Reactions to the September 11 attacks

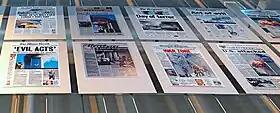
A museum panel showing headlines on September 12 in America and around the world. Most of the images on the headlines are images of United Airlines Flight 175 hitting the South Tower.

The September 11 attacks were condemned by world leaders and other political and religious representatives and the international media, as well as numerous memorials and services all over the world. The attacks were widely condemned by world governments, including those traditionally considered hostile to the United States, such as Cuba, Iran, Syria, Libya, North Korea, and Afghanistan. Reports of Arabs in New Jersey celebrating the attacks are uncorroborated and many have been linked to unsubstantiated conspiracy theories.